Outline of astronomy

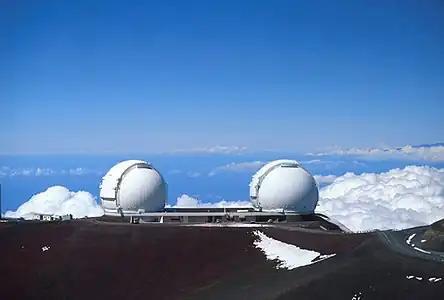
Mauna Kea in Hawaii is one of the world's premier observatory sites. Pictured is the W. M. Keck Observatory, an optical interferometer.

The following outline is provided as an overview of and topical guide to astronomy: